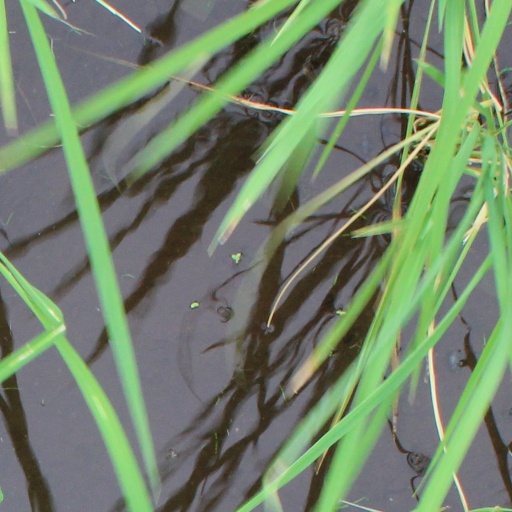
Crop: rice